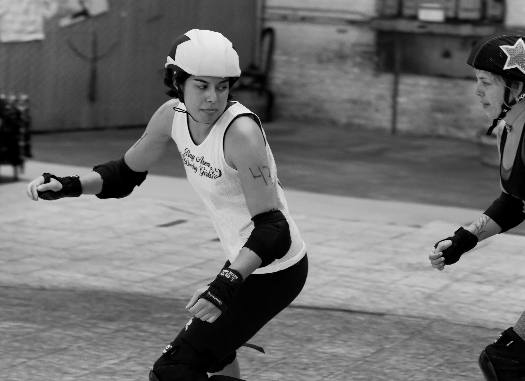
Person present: Yes